Im Yoon-ah

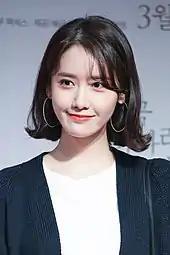
Im in 2018

In May 2008, Im landed her first leading role in KBS's drama "You Are My Destiny", playing the character Jang Sae-byuk. The drama achieved viewer ratings of up to 41.5%, and Im received wider public recognition. She considered the role a turning point in her career, and won two "Best New Actress" awards at the 2008 KBS Drama Awards and 45th Baeksang Arts Awards.